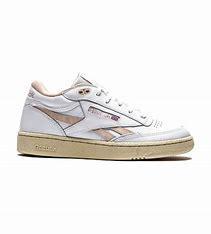
Brand: Reebok
Model: 100